Orlando Ramón Agosti

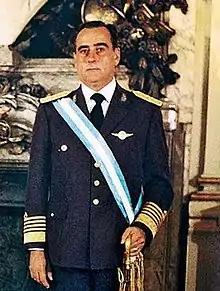
Orlando Ramón Agosti in 1978

Orlando Ramón Agosti (22 August 1924 – 6 October 1997) was an Argentine general, Commander-in-Chief of the Argentine Air Force from 1976 to 1979. With General Jorge Rafael Videla, he ruled Argentina as part of the military "junta" between 1976 and 1981.